Masaya Matsuura

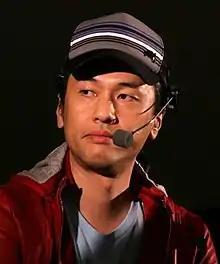
Matsuura in 2009

(born June 16, 1961) is a Japanese musician and video game designer based in Tokyo, Japan. He was born in Osaka on June 16, 1961, and majored in Industrial Society at Ritsumeikan University. He has worked extensively with music production, sound design, and visuals, and has been active with the J-pop duo Psy-S. He has also been credited with popularizing the modern music video game at his studio NanaOn-Sha.